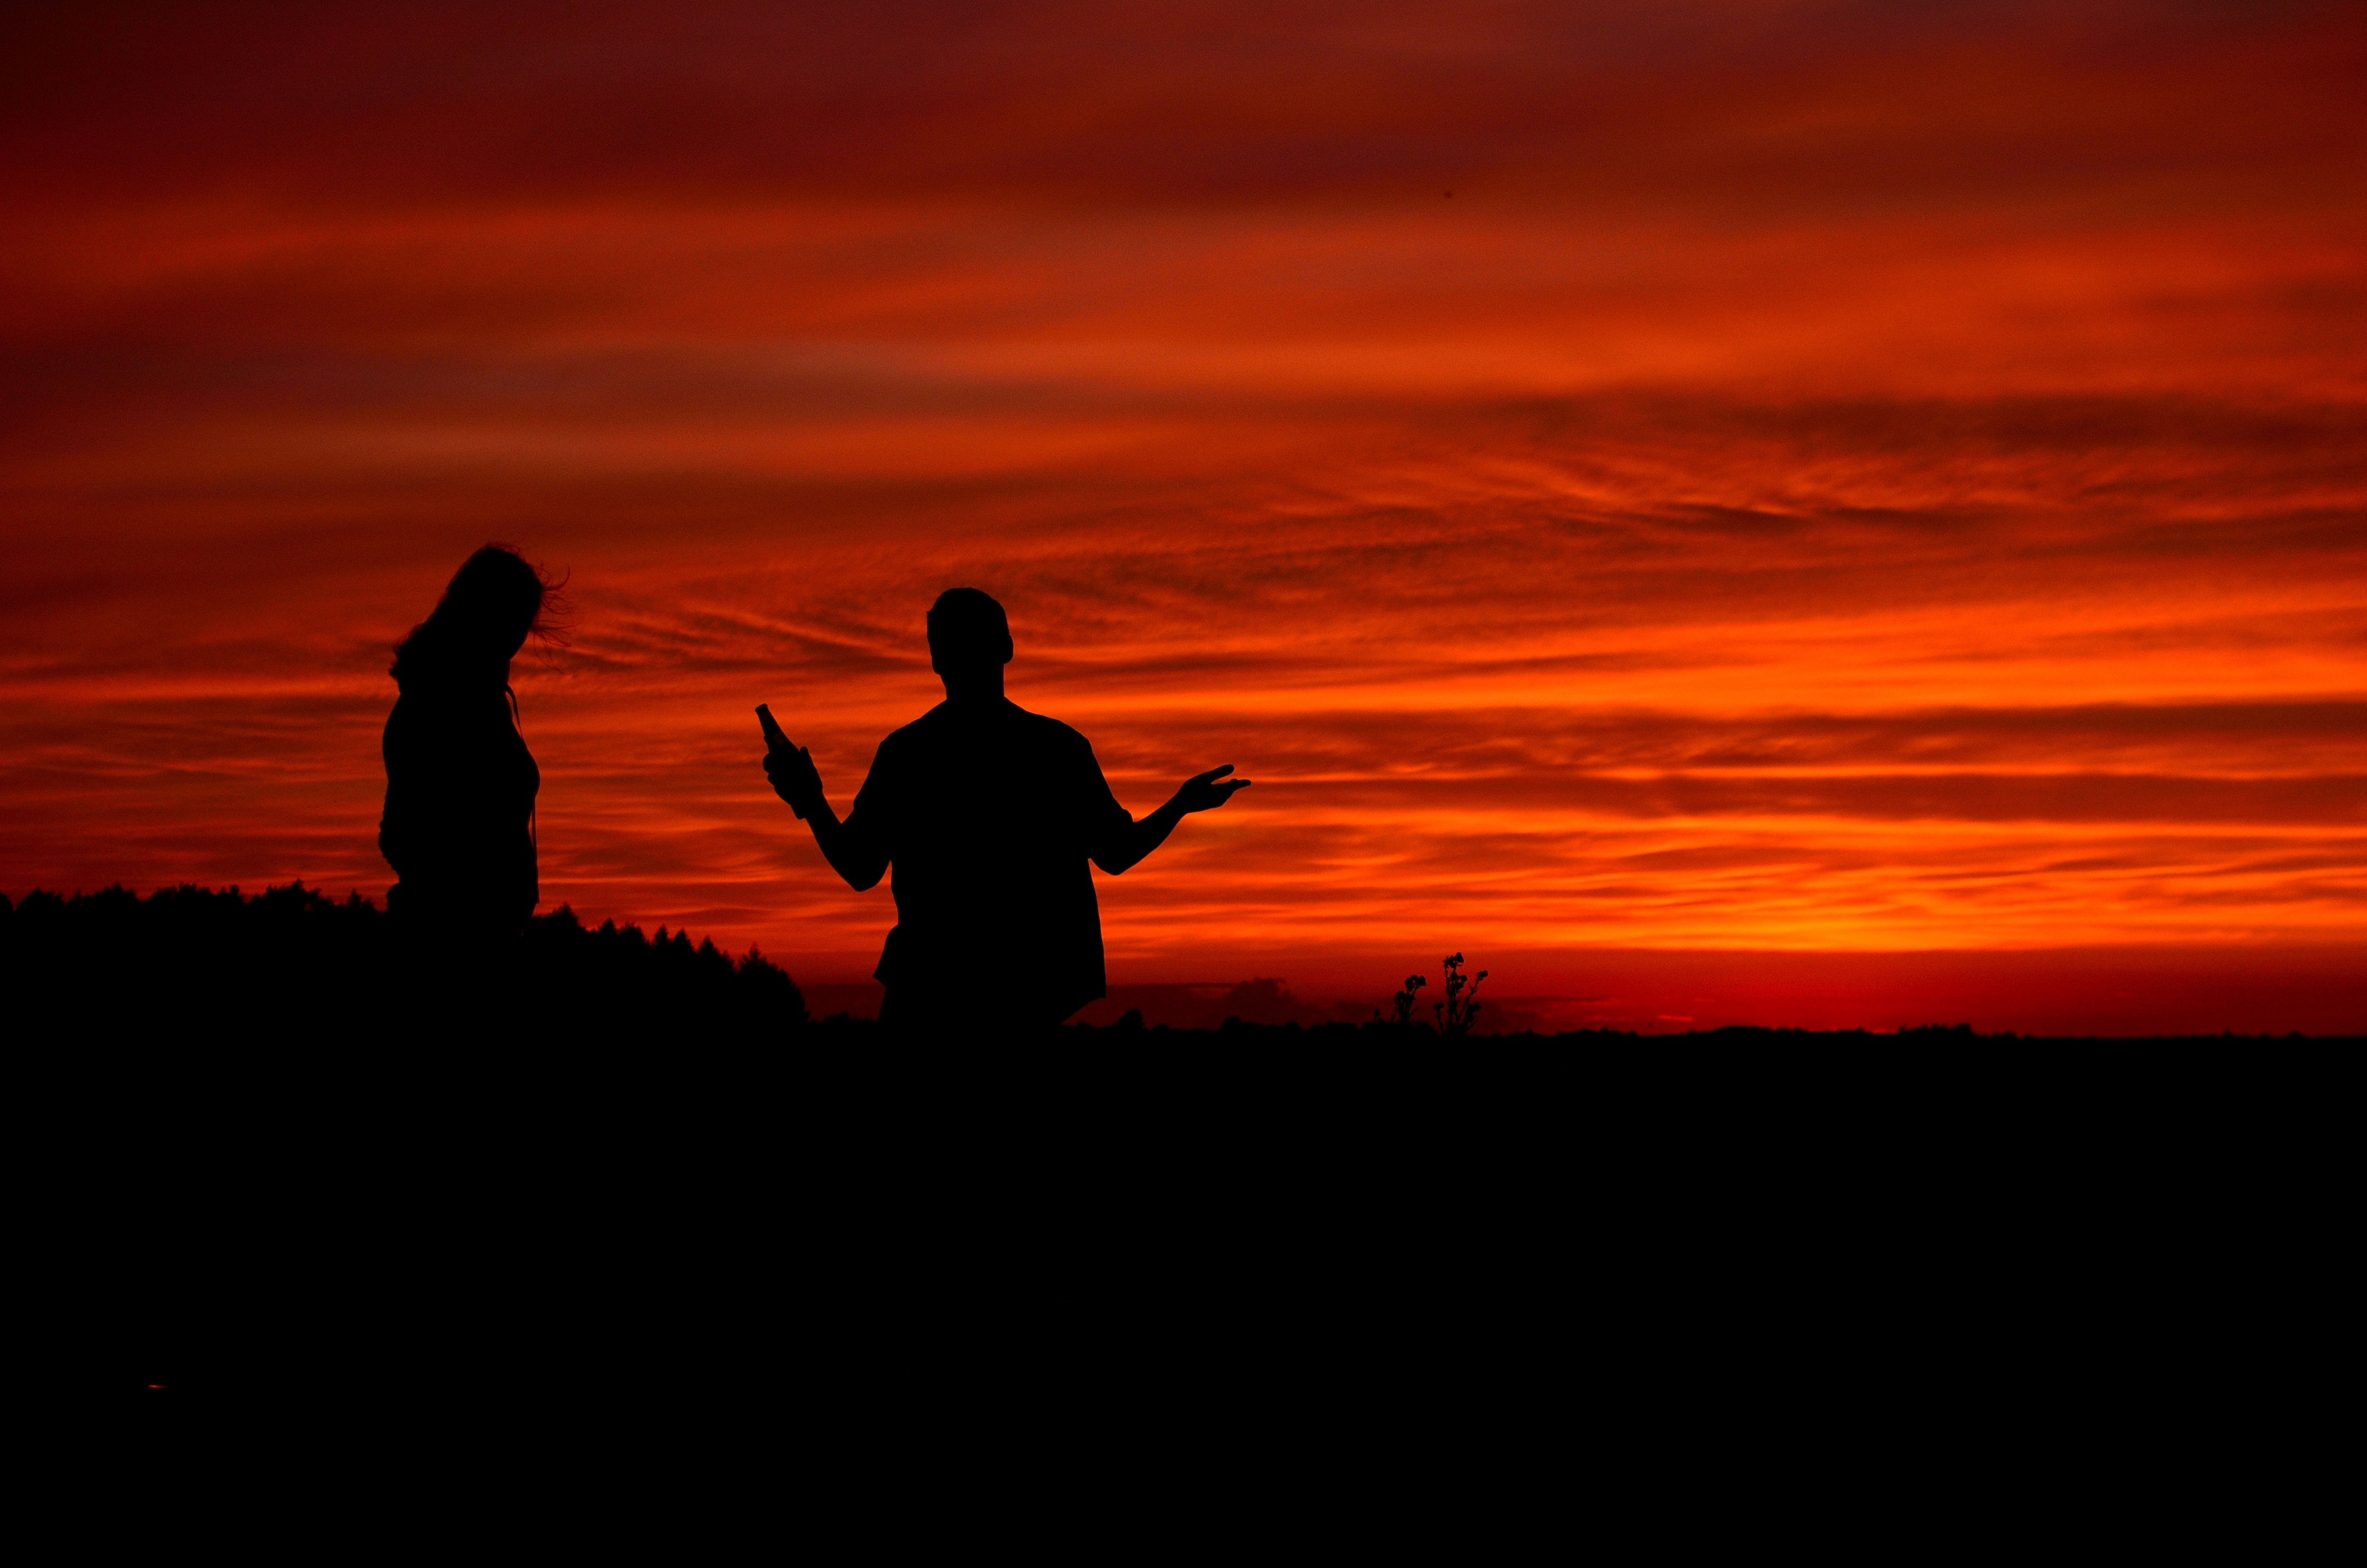
sea, horizon, silhouette, cloud, sky, sunrise, sunset, morning, dawn, summer, dusk, evening, twilight, holiday, rest, tourism, fun, relaxation, holidays, vacations, afterglow